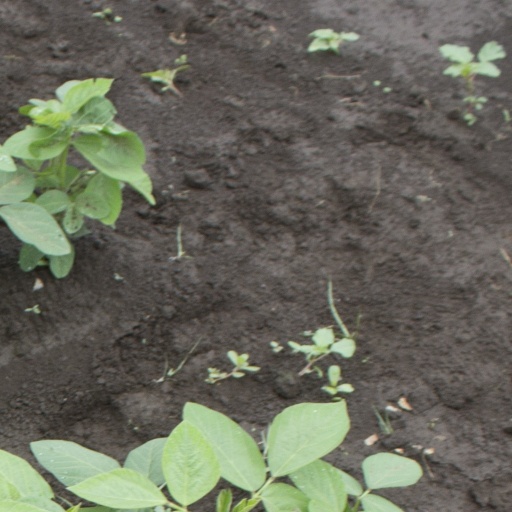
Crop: soybean